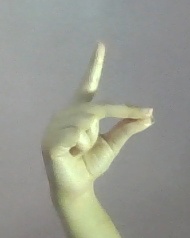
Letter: ta